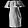
Label: Dress